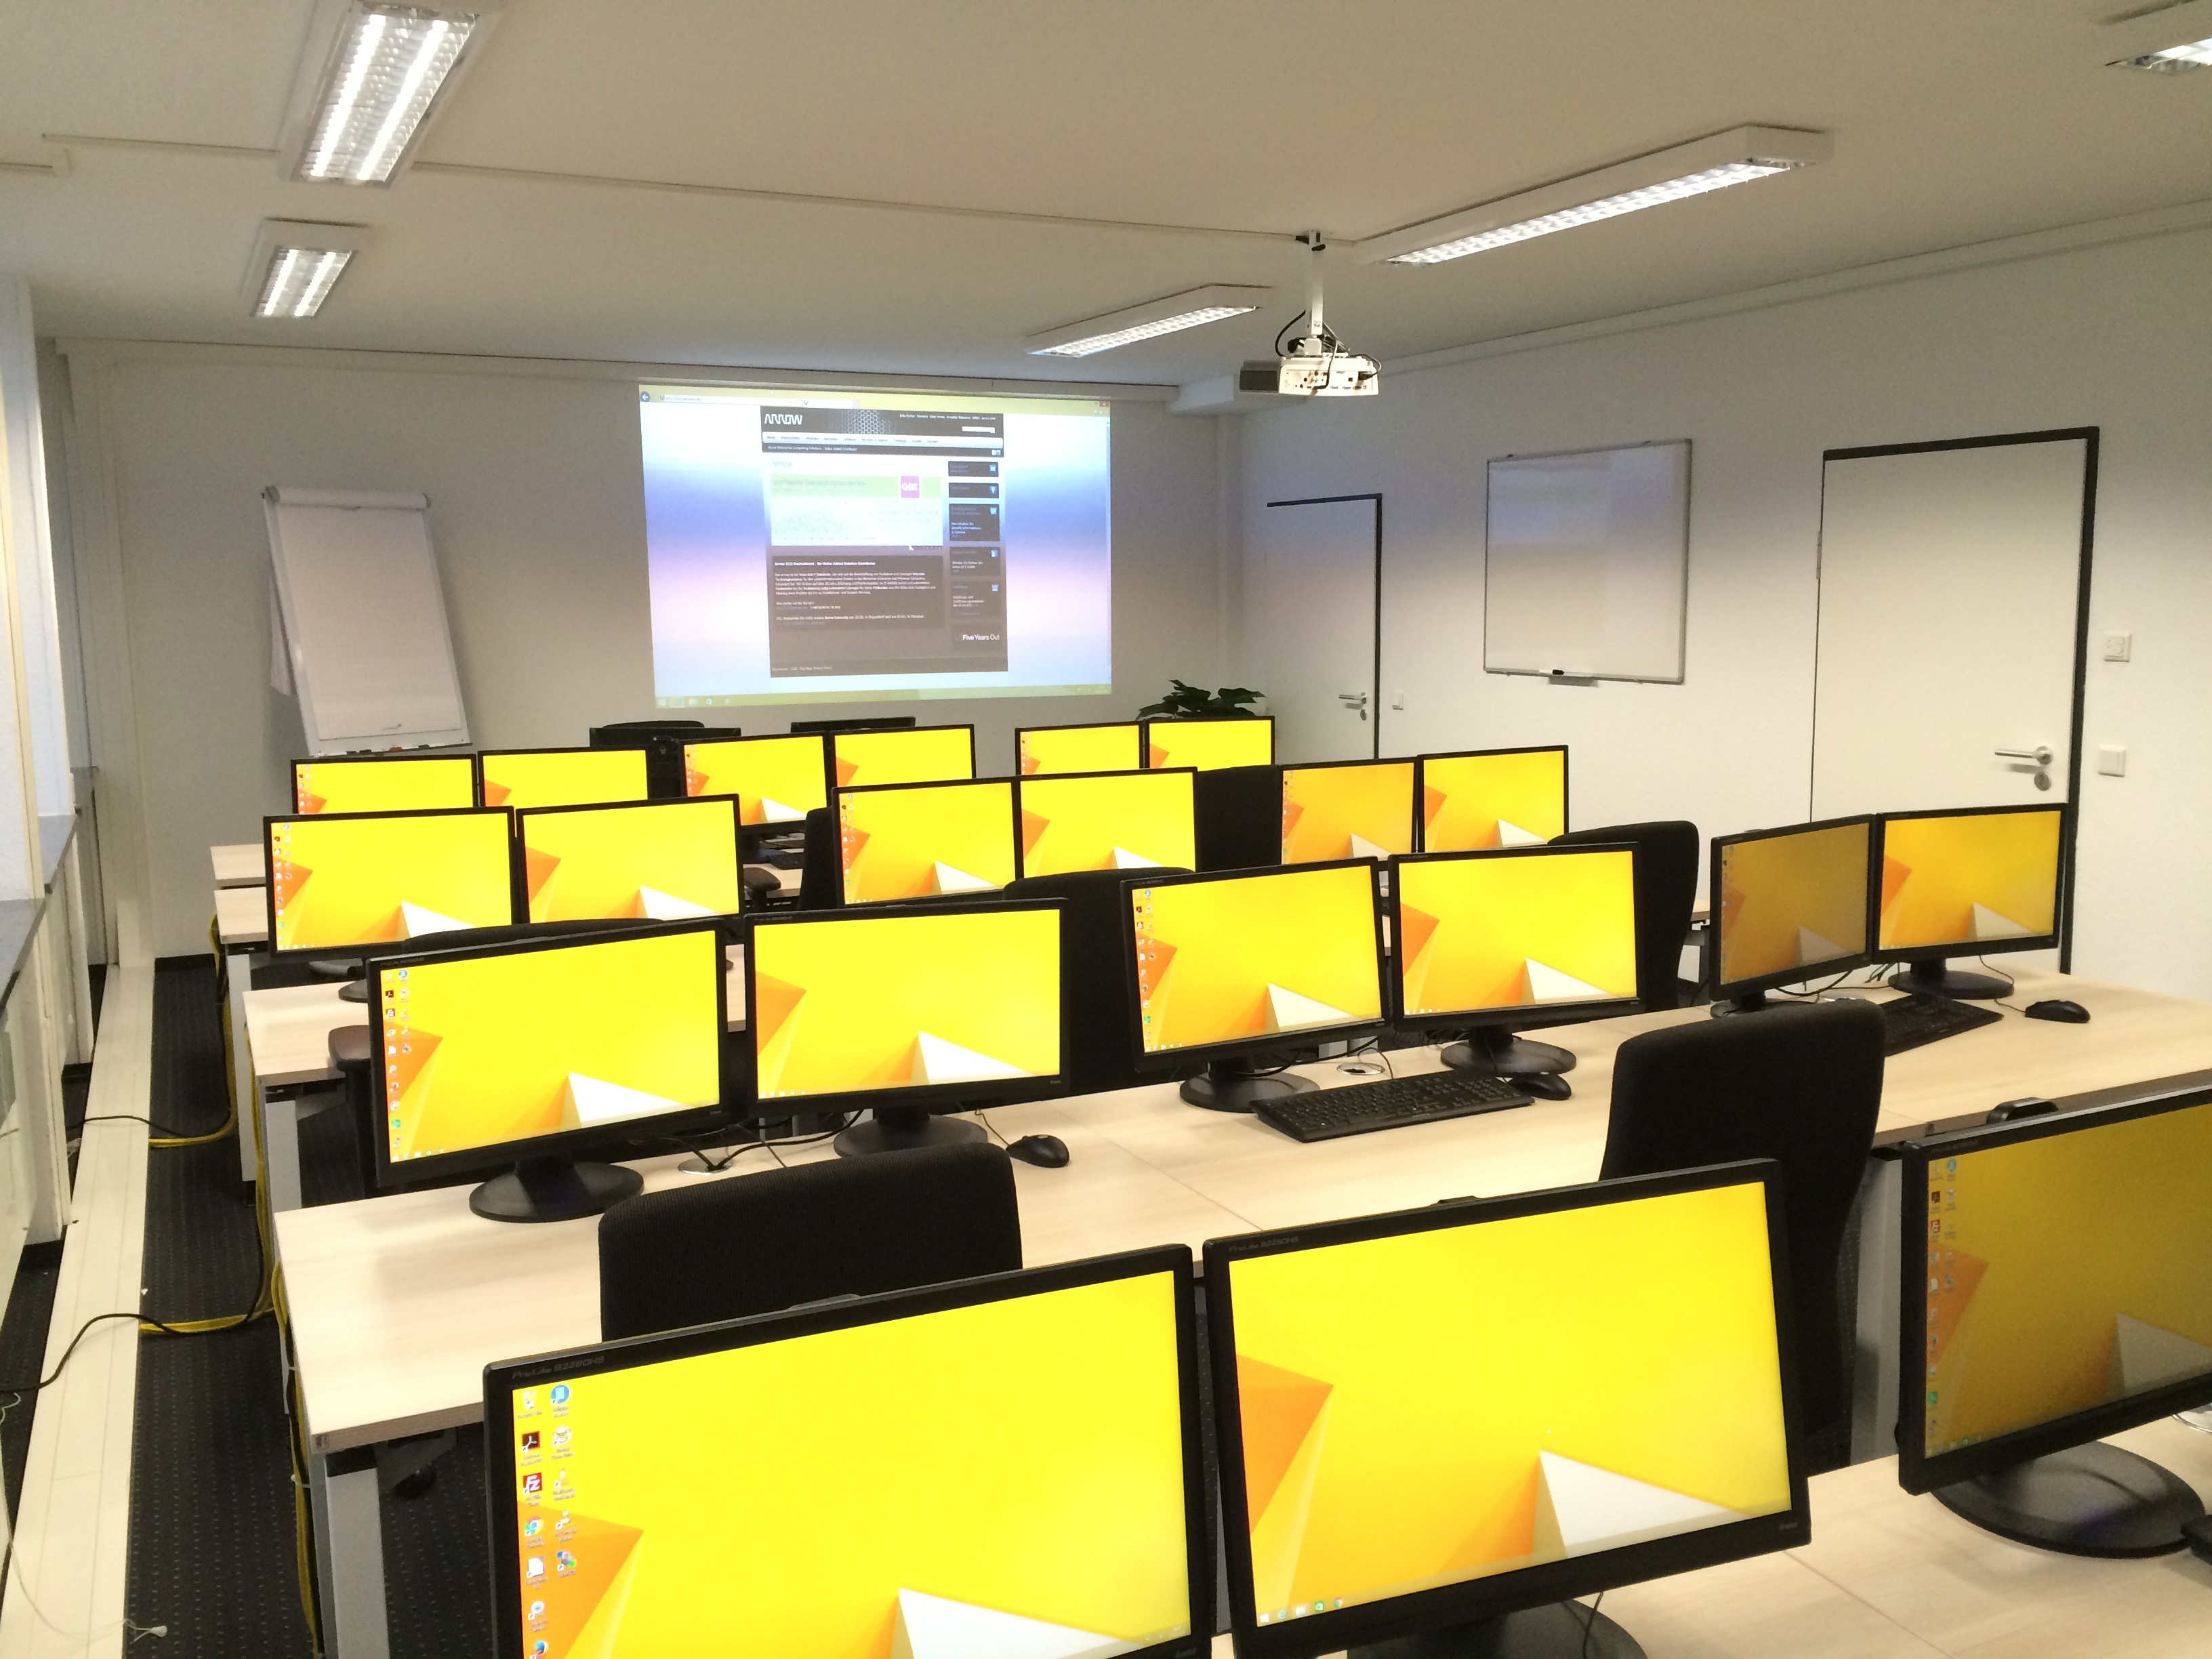
auditorium, office, furniture, room, education, classroom, interior design, indoors, learning, class, seminar, computers, education technology, conference hall